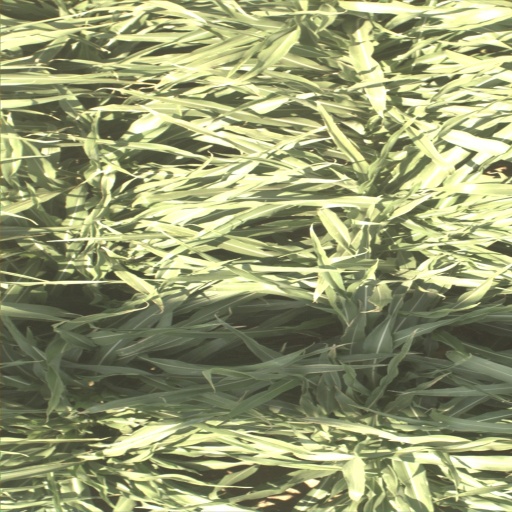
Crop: sorghum